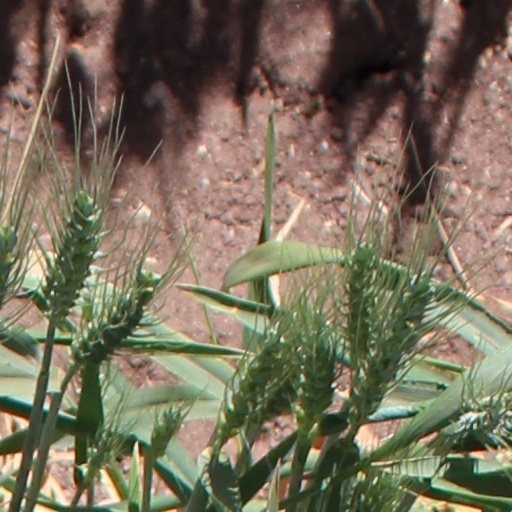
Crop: wheat